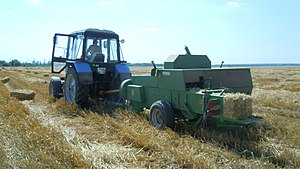
Ballepresser
Ældre ballepresser efterspændt en traktor
Begrebet ballepresser dækker i dag over to slags maskiner, som dog stort set gør det samme.